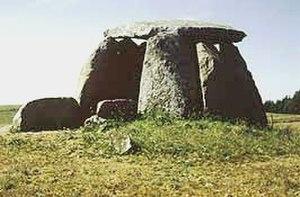
Le district d'Évora est un district du Portugal. Sa capitale en est la ville éponyme d'Évora.
Un dolmen est une construction mégalithique préhistorique constituée d'une ou plusieurs grosses dalles de couverture posées sur des pierres verticales qui lui servent de pieds. Le tout était originellement recouvert, maintenu et protégé par un amas de pierres et de terre nommé tumulus. Les dolmens sont généralement interprétés comme des tombes à chambre, des monuments funéraires ayant abrité des sépultures collectives.